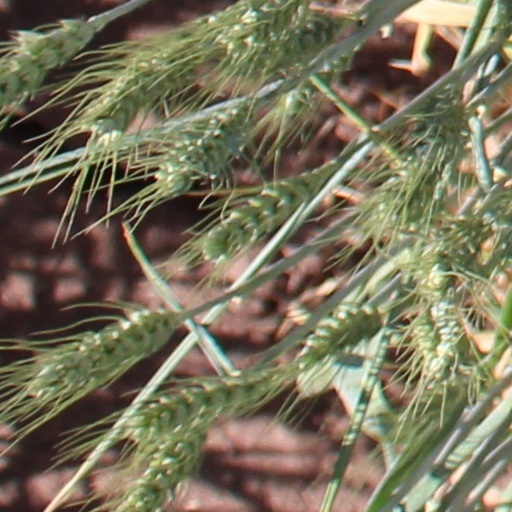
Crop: wheat